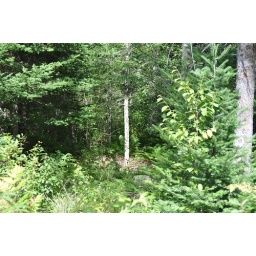
On the path to the car I found this tree in a clearing. The light seemed to make the trunk shine.